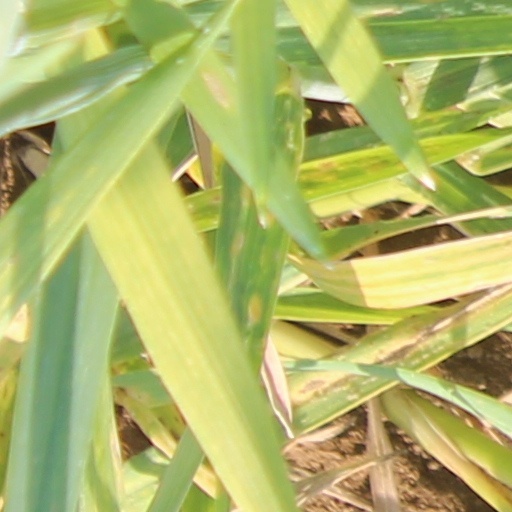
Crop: wheat